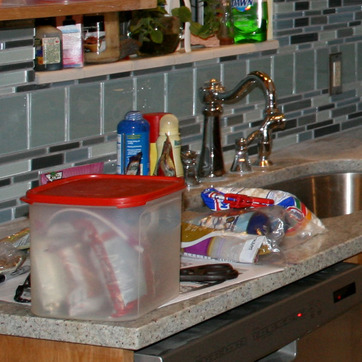
Material: plastic